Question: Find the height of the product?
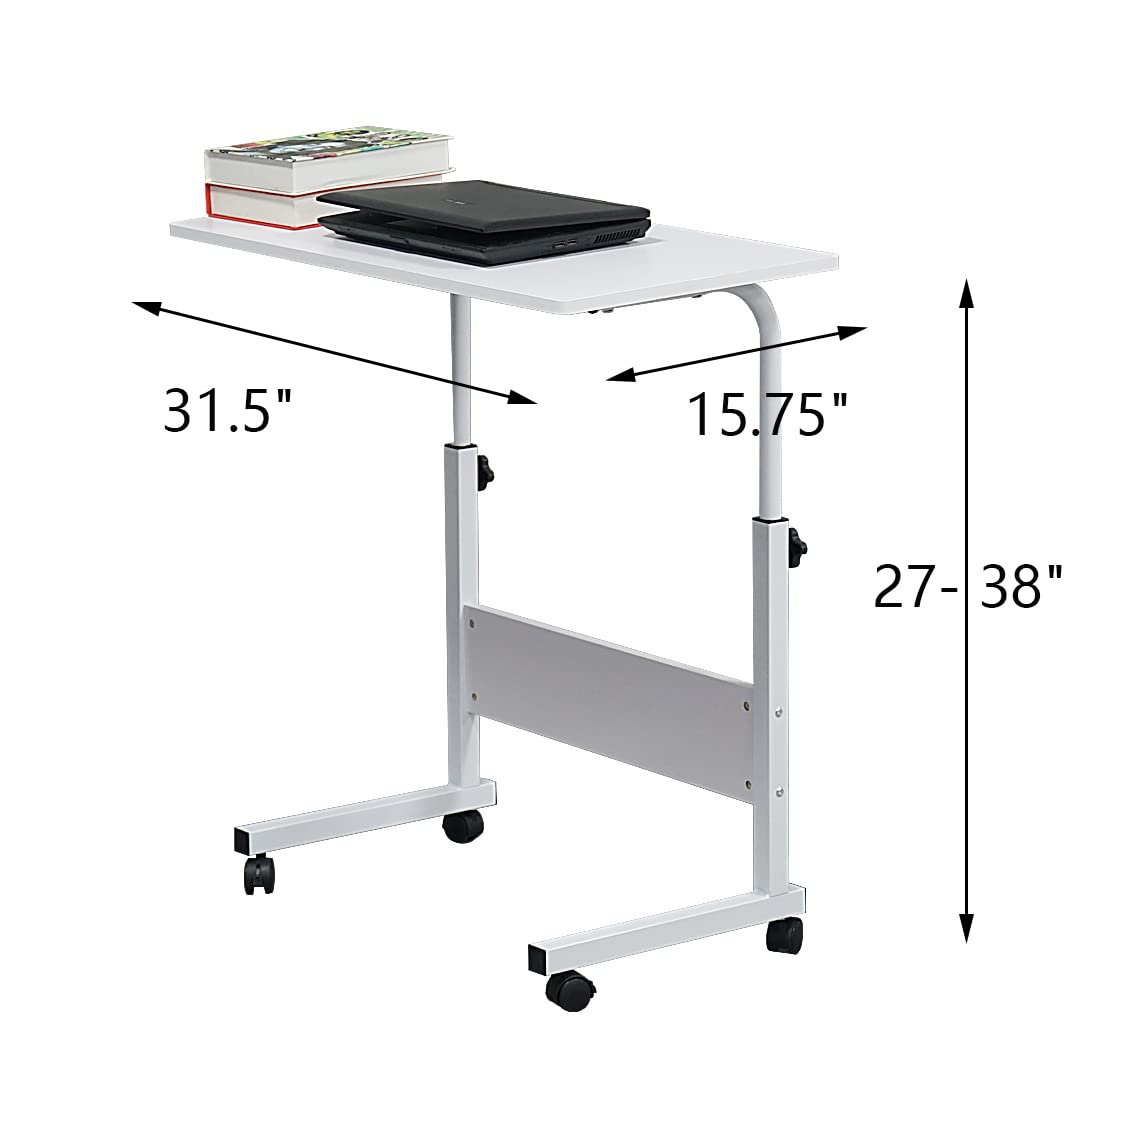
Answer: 27.0 inch